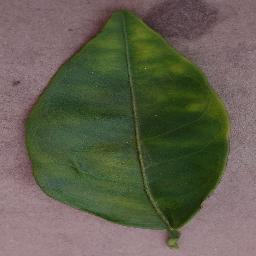
Label: Orange___Haunglongbing_(Citrus_greening)